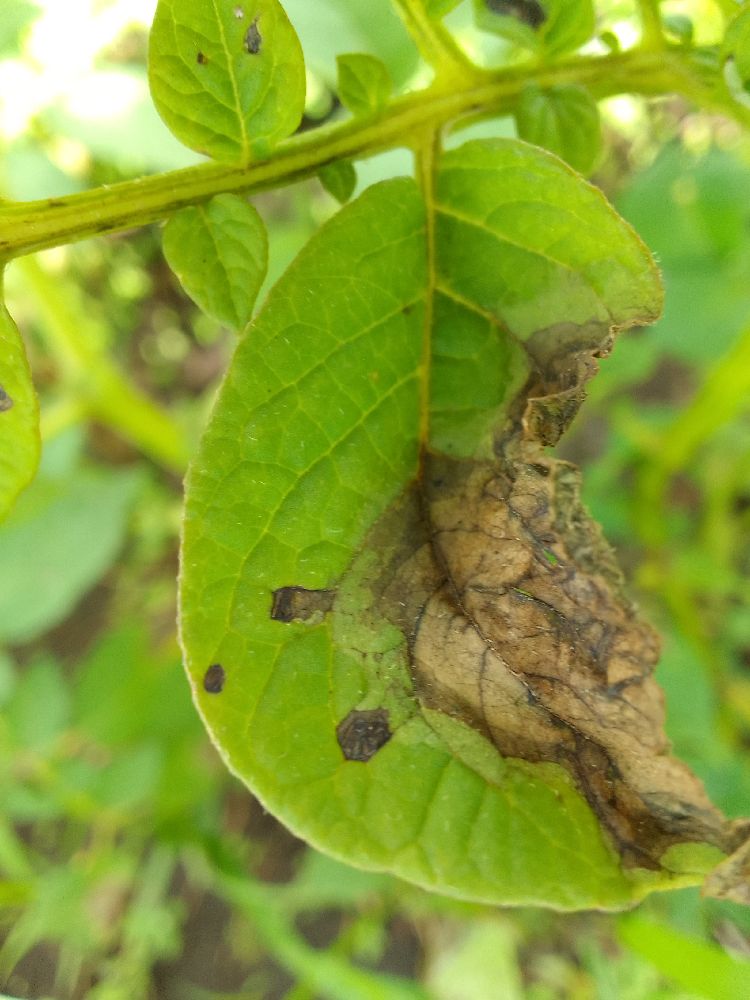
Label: Late blight